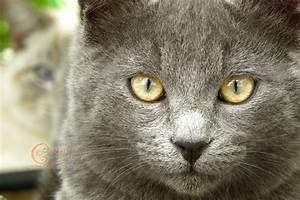
Label: cat